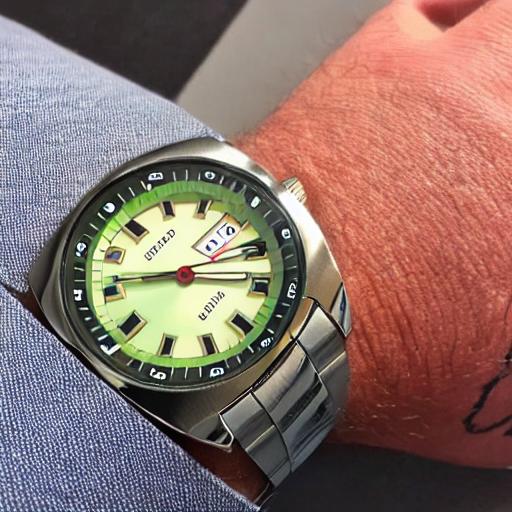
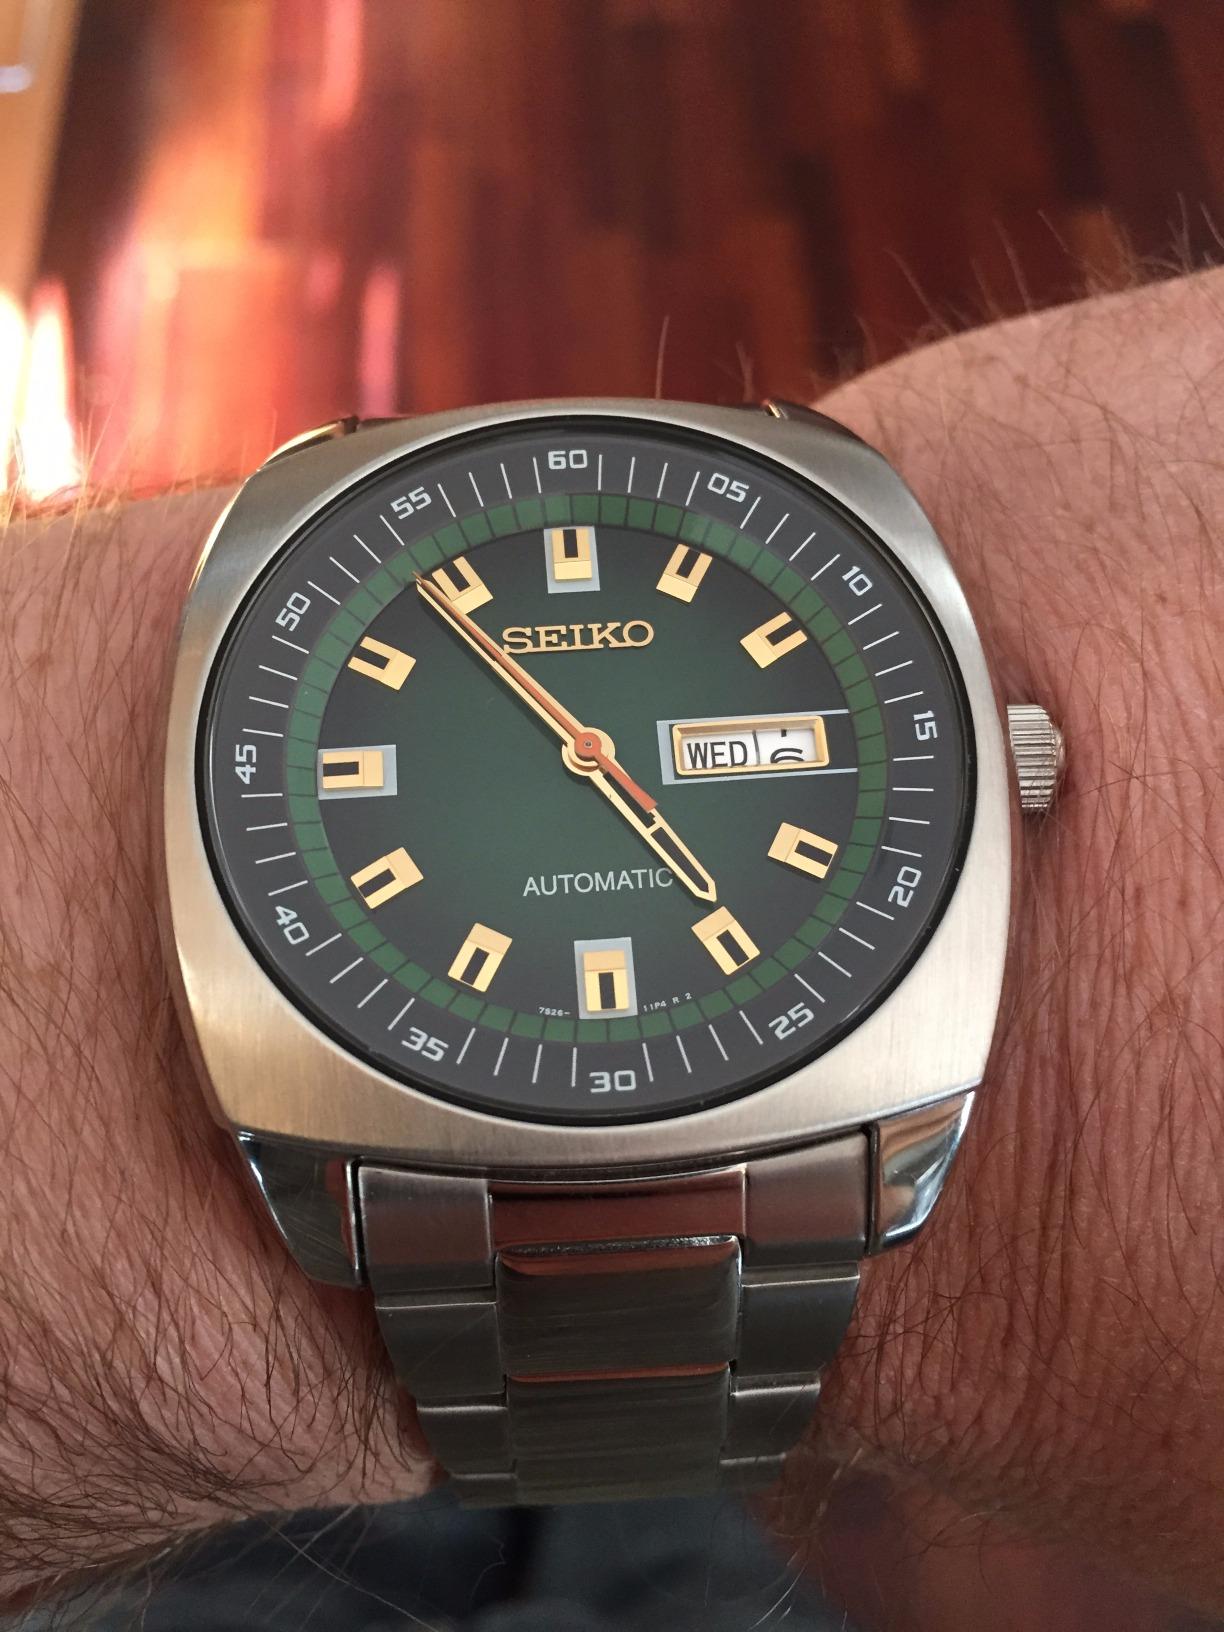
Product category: accessories_watch
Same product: no